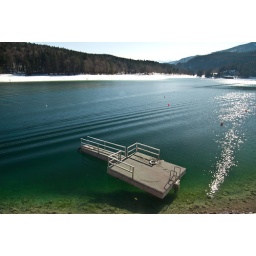
Walchensee a nice lake in the Alp mountains